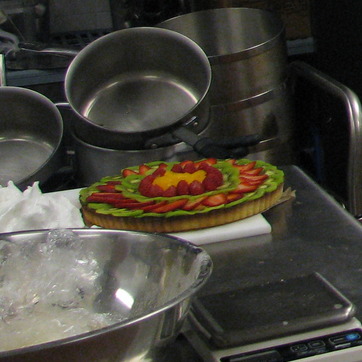
Material: food